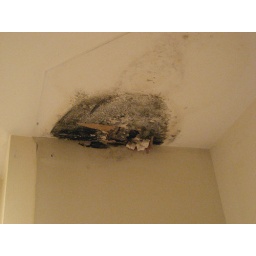
Look at that mold that was underneath the kitchen cabinet - a leak from the shower - YIKES!